Memorial Park Cemetery (Memphis, Tennessee)

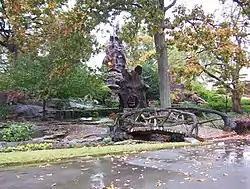
Entrance to the Crystal Shrine Grotto

Memorial Park Cemetery was founded in 1924 by E. Clovis Hinds on initial 54 acres (.22 km). It is located at 5668 Poplar Avenue in Memphis, Tennessee.